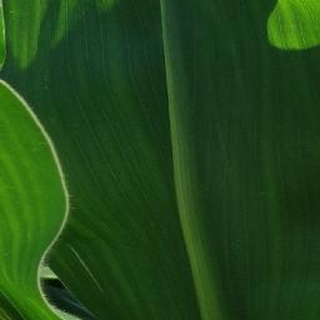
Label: healthy_corn